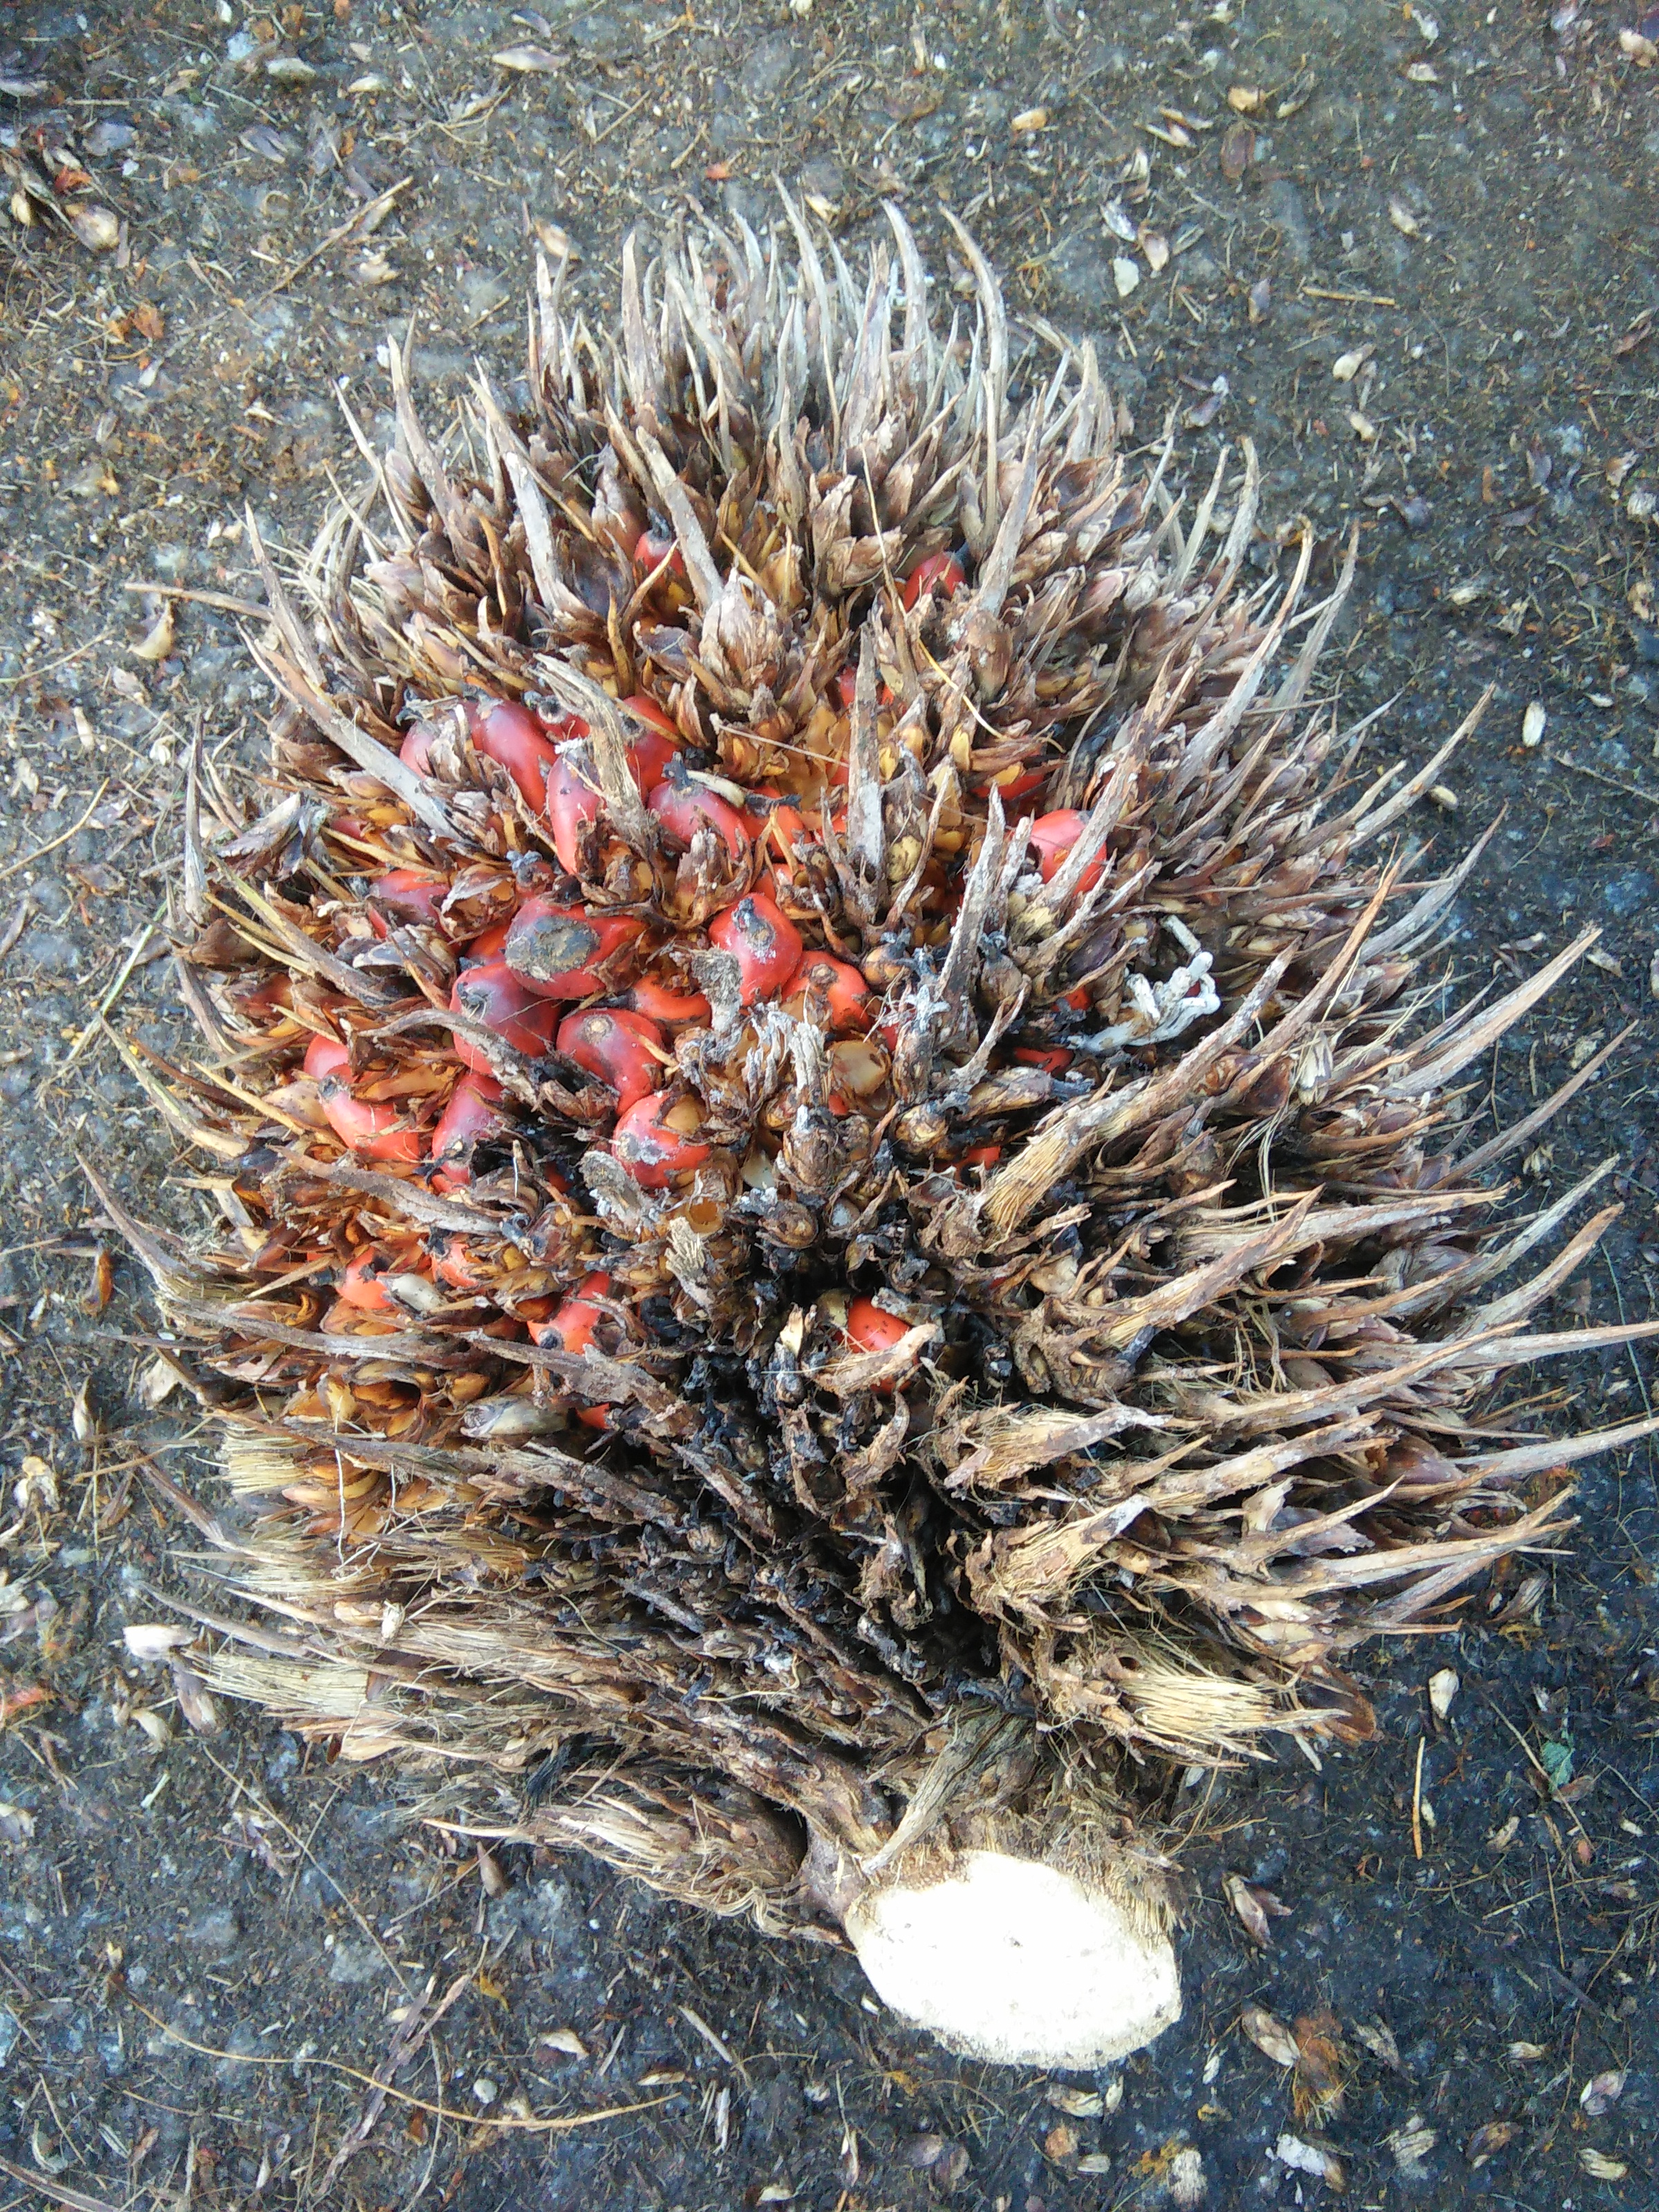
Ripeness: Overripe